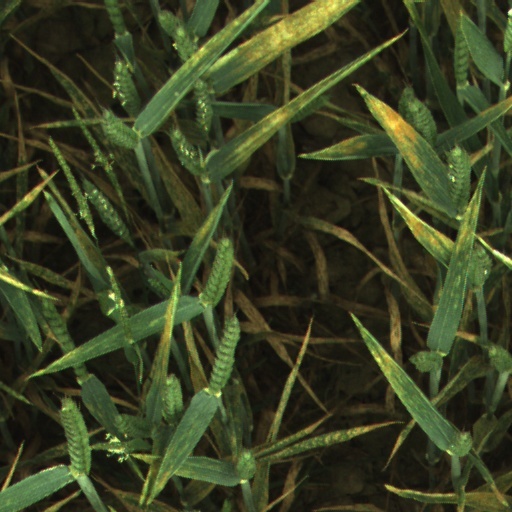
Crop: wheat